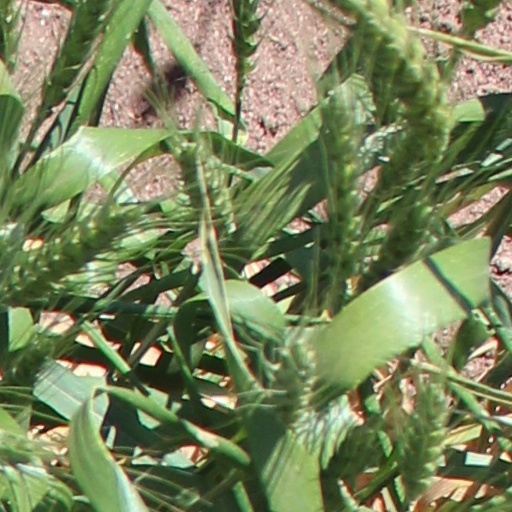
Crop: wheat